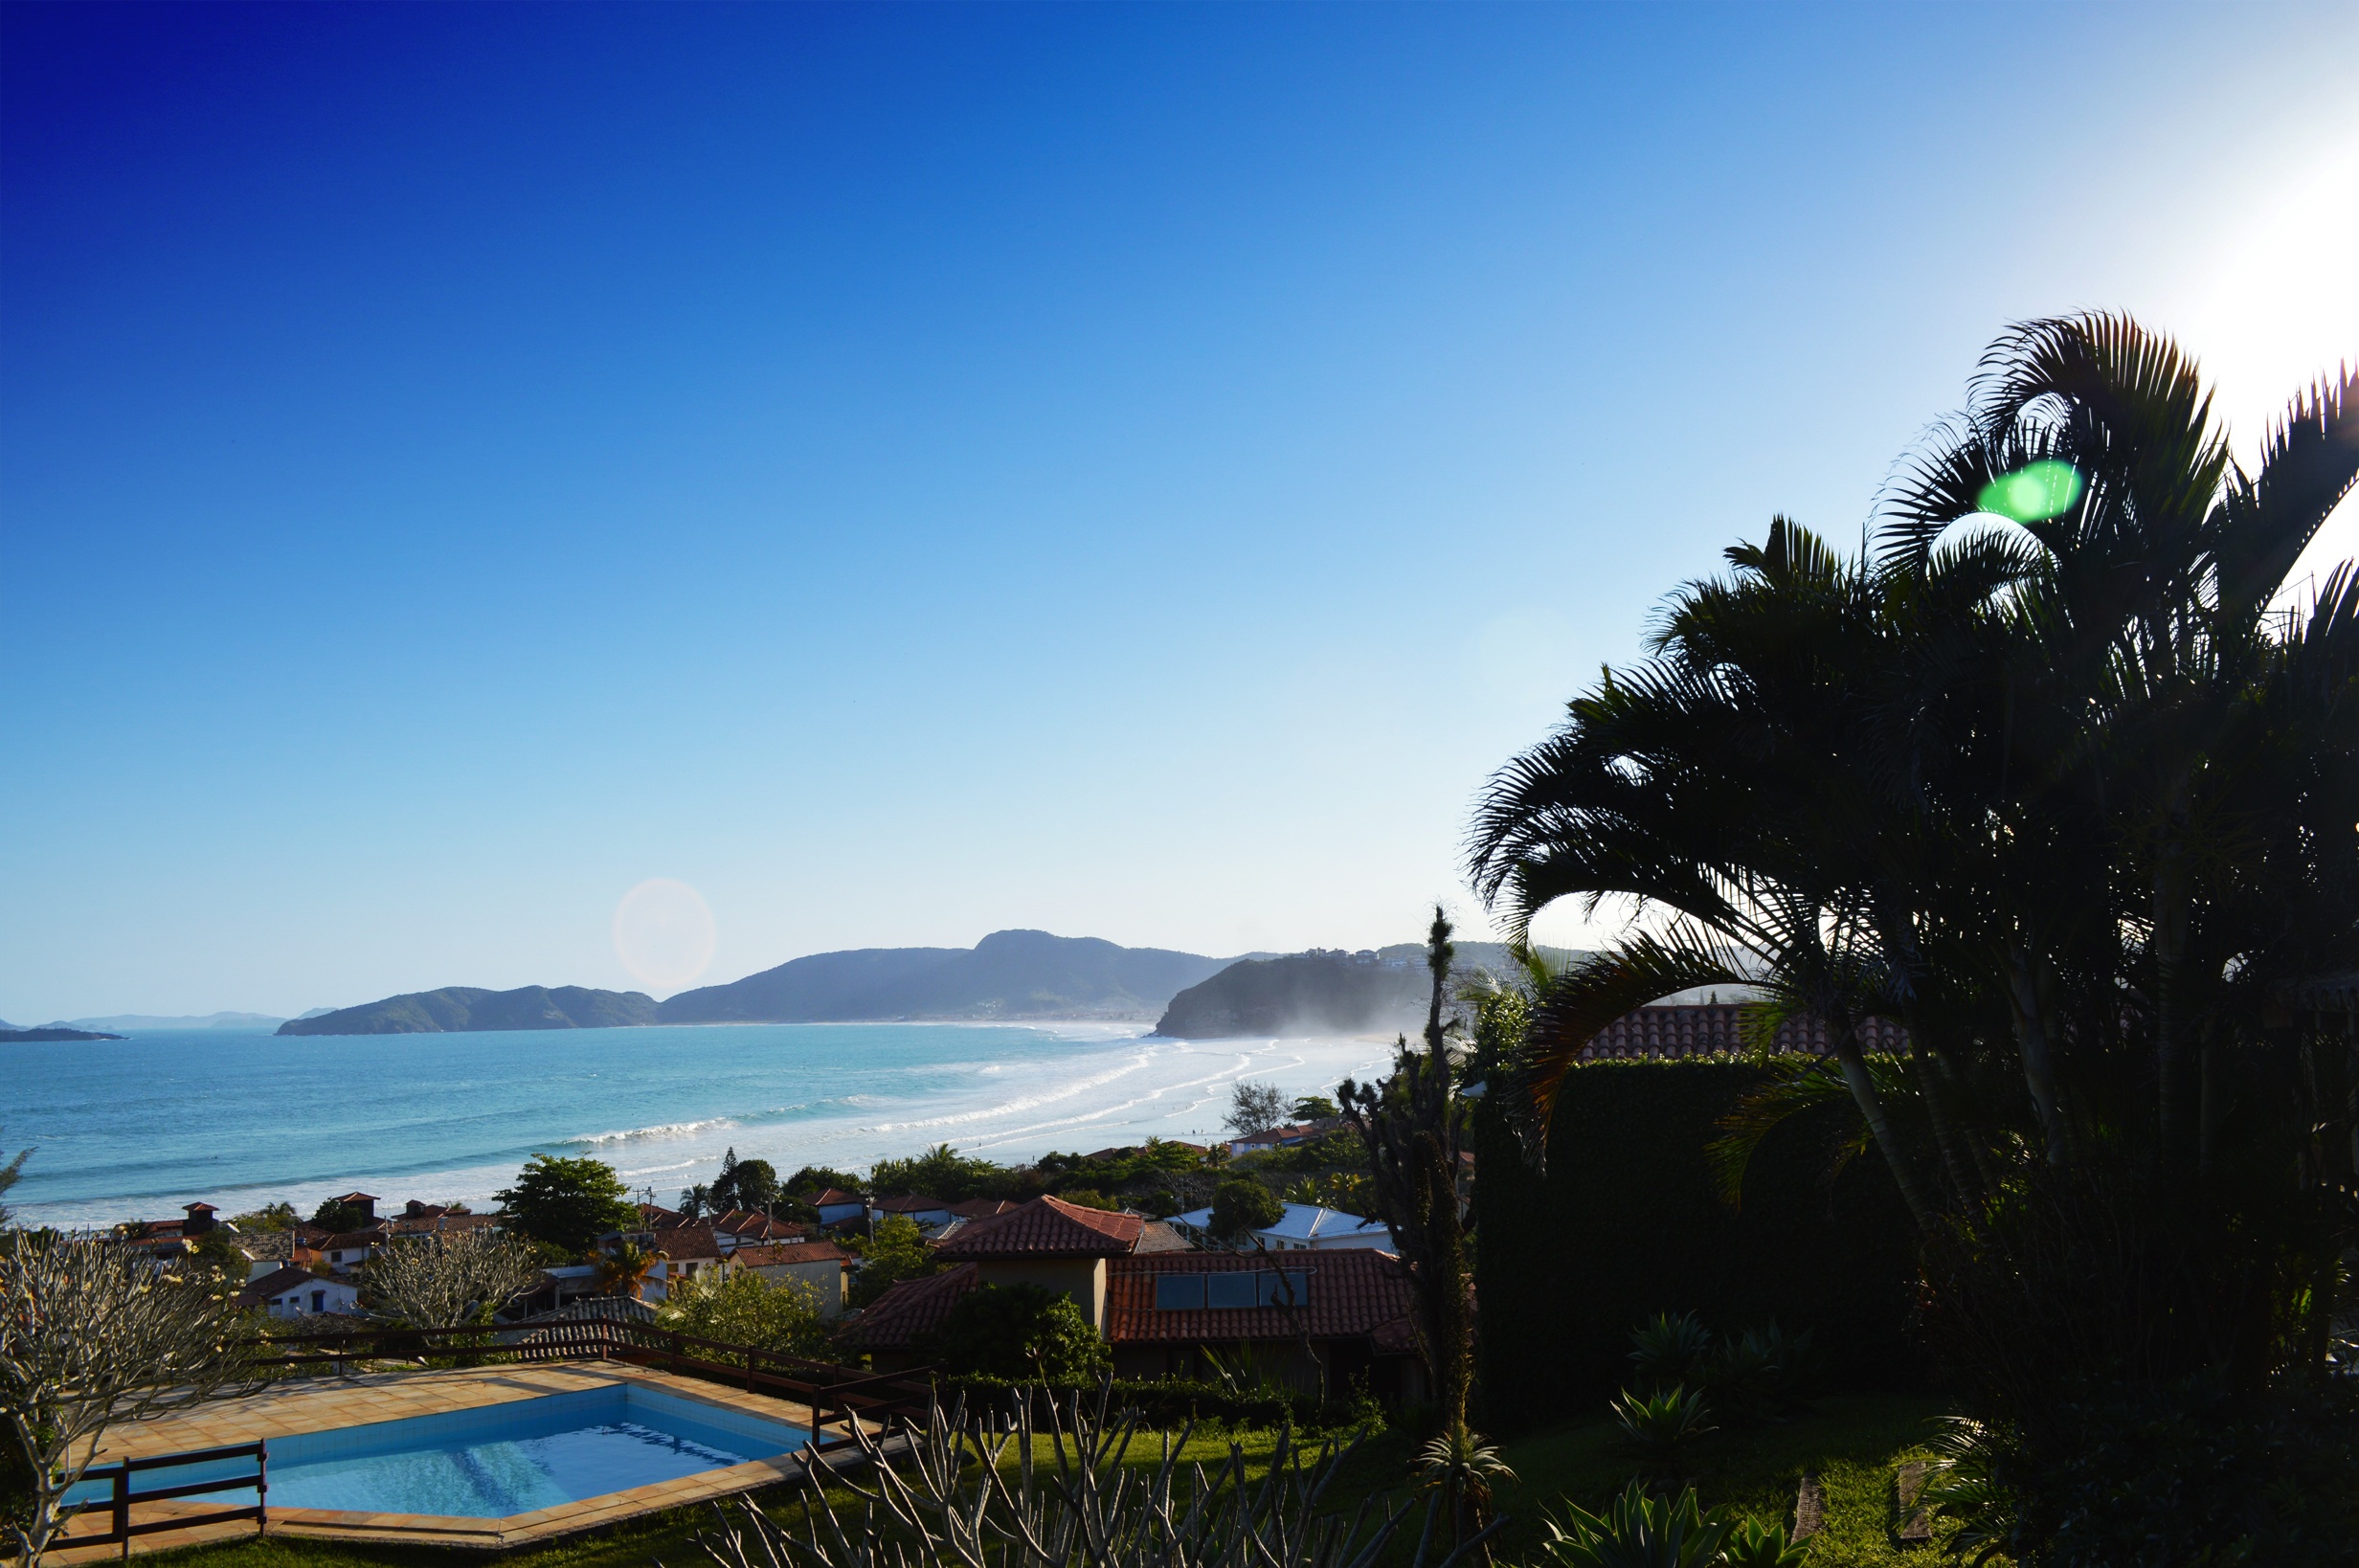
beach, landscape, sea, coast, ocean, mountain, sky, summer, vacation, travel, bay, ride, rio de janeiro, resort, holidays, boats, mar, costa, sol, brazil, buzios